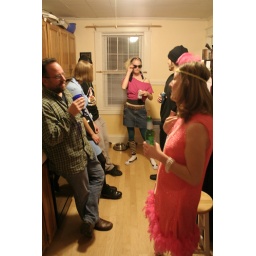
Multiple cats in Mike's kitchen on Halloween.